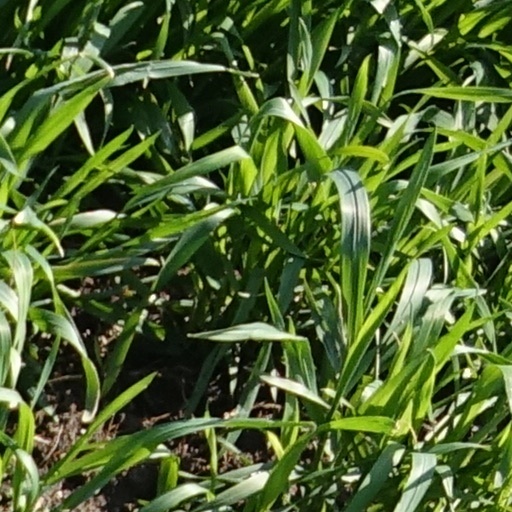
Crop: wheat